St. Petersburg, Florida

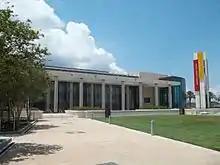
The Mahaffey Theater is one of St. Petersburg's popular tourism spots.

St. Petersburg has the third-largest dedicated public waterfront park system in North America, with a waterfront park system that stretches and is used year-round for public events, festivals and other activities. In the early 20th century, citizens and city leaders engaged in a long and boisterous debate over the future of the young city's waterfront space, with one side advocating for commercial, port and industrial development and the other side advocating for a long-term commitment to parks and public access to the waterfront. The public access and park contingent won the debate when, on Christmas Eve 1909, the city announced the acquisition of the waterfront land that is encompassed by the waterfront park system.